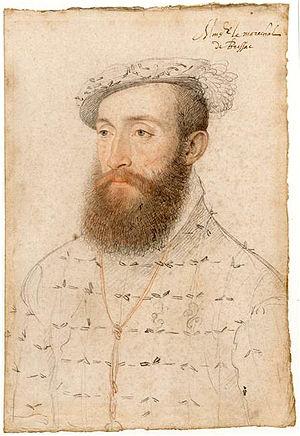
Charles Iᵉʳ de Cossé, comte de Brissac, est un militaire et aristocrate français du XVIᵉ siècle. Il est élevé à la dignité de maréchal de France en 1550. Pour le distinguer de son frère cadet Artus de Cossé-Brissac, lui aussi maréchal de France, il est surnommé « Maréchal de Brissac ».